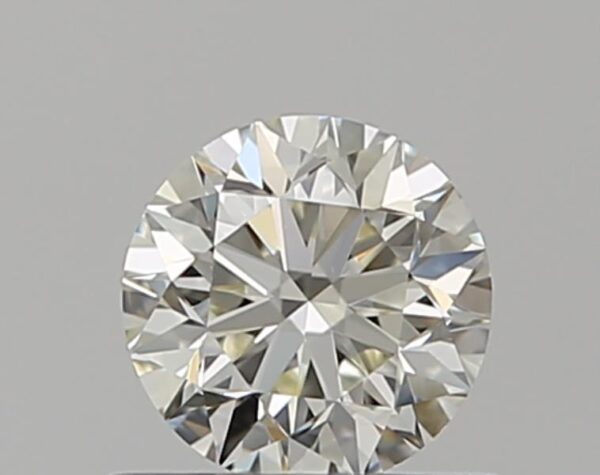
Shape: round
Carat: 0.5
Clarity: VS1
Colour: K
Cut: VG
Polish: EX
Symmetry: EX
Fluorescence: F
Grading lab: GIA
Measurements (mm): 4.96 x 4.98 x 3.2